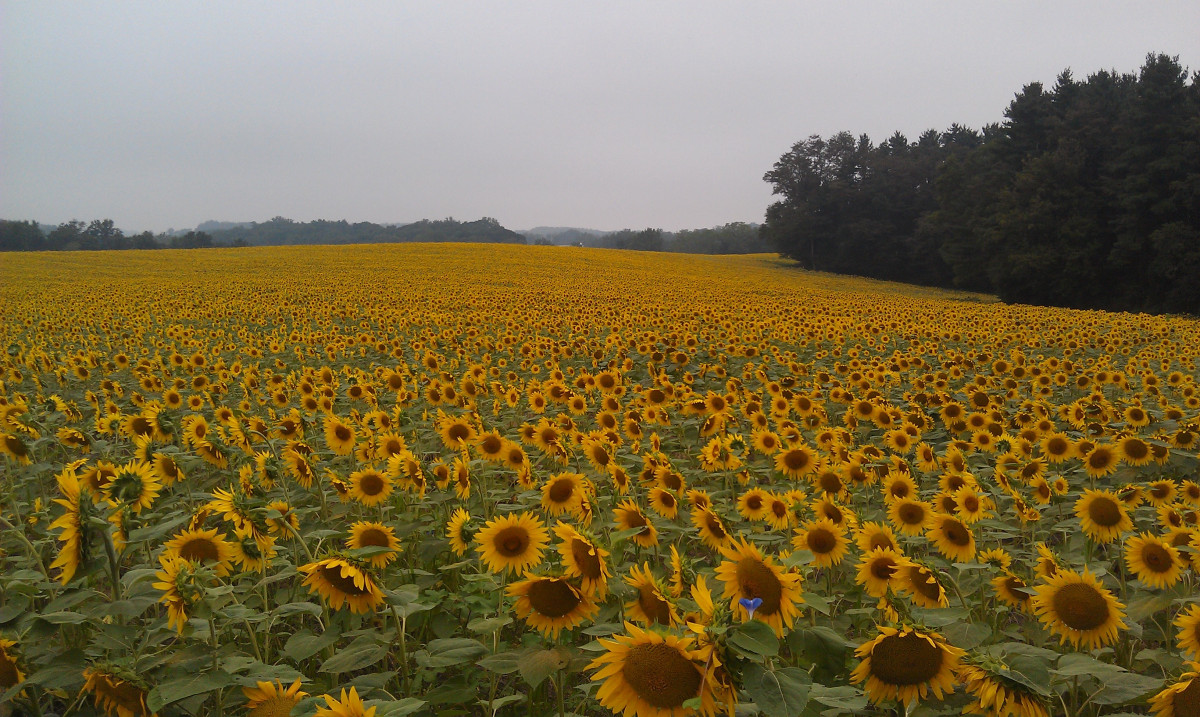
Tags: prairie, flower, soil, agriculture, plain, grassland, ecosystem, steppe, flowering plant, daisy family, sunflower seed, grass family